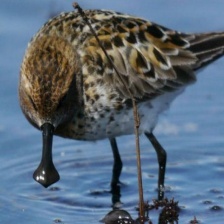
Species: SPOON BILED SANDPIPER
Scientific name: CALIDRIS PYGMAEA
ImageNet parent category: red-backed_sandpiper